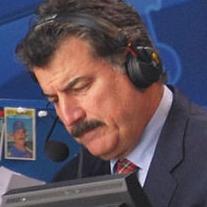
Age: 56